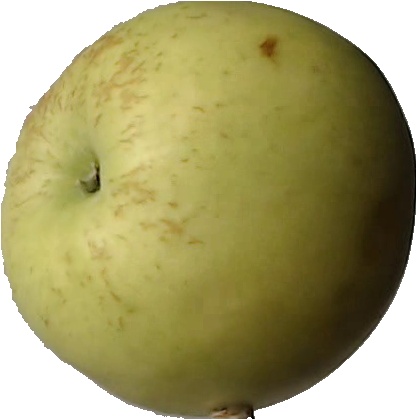
Label: apple_golden_3